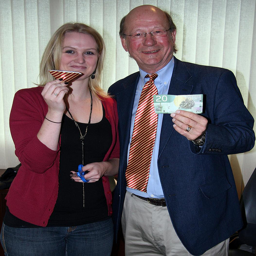
A man standing next to a woman holding up food and money.
a man and a woman hold up items and take a picture
The woman and man pose smiling together holding pieces of paper.
this man and woman are holding up paper money
A woman with a cut off piece of a man's tie as he holds a piece of money.